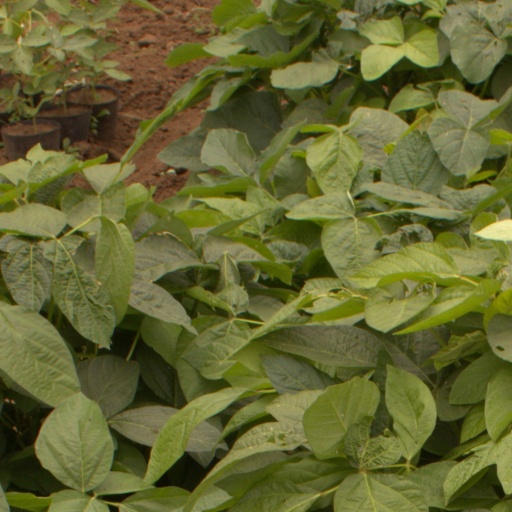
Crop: soybean